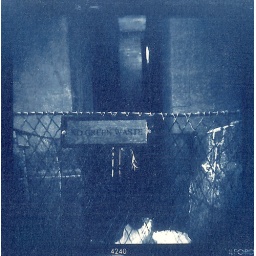
Cyanotype print from a plastic fantastic negative....A little bit confused as to what would count as green waste in a cemetery....